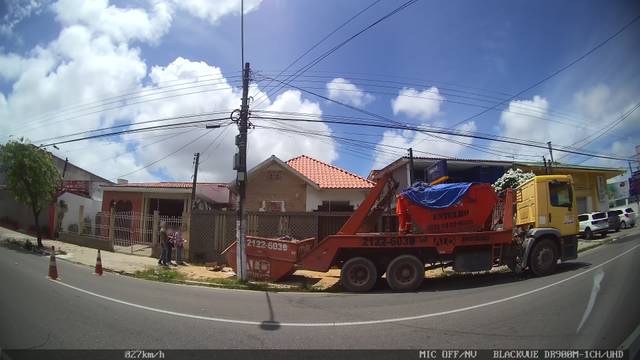
Region: Brazil
Coordinates: -9.655, -35.733